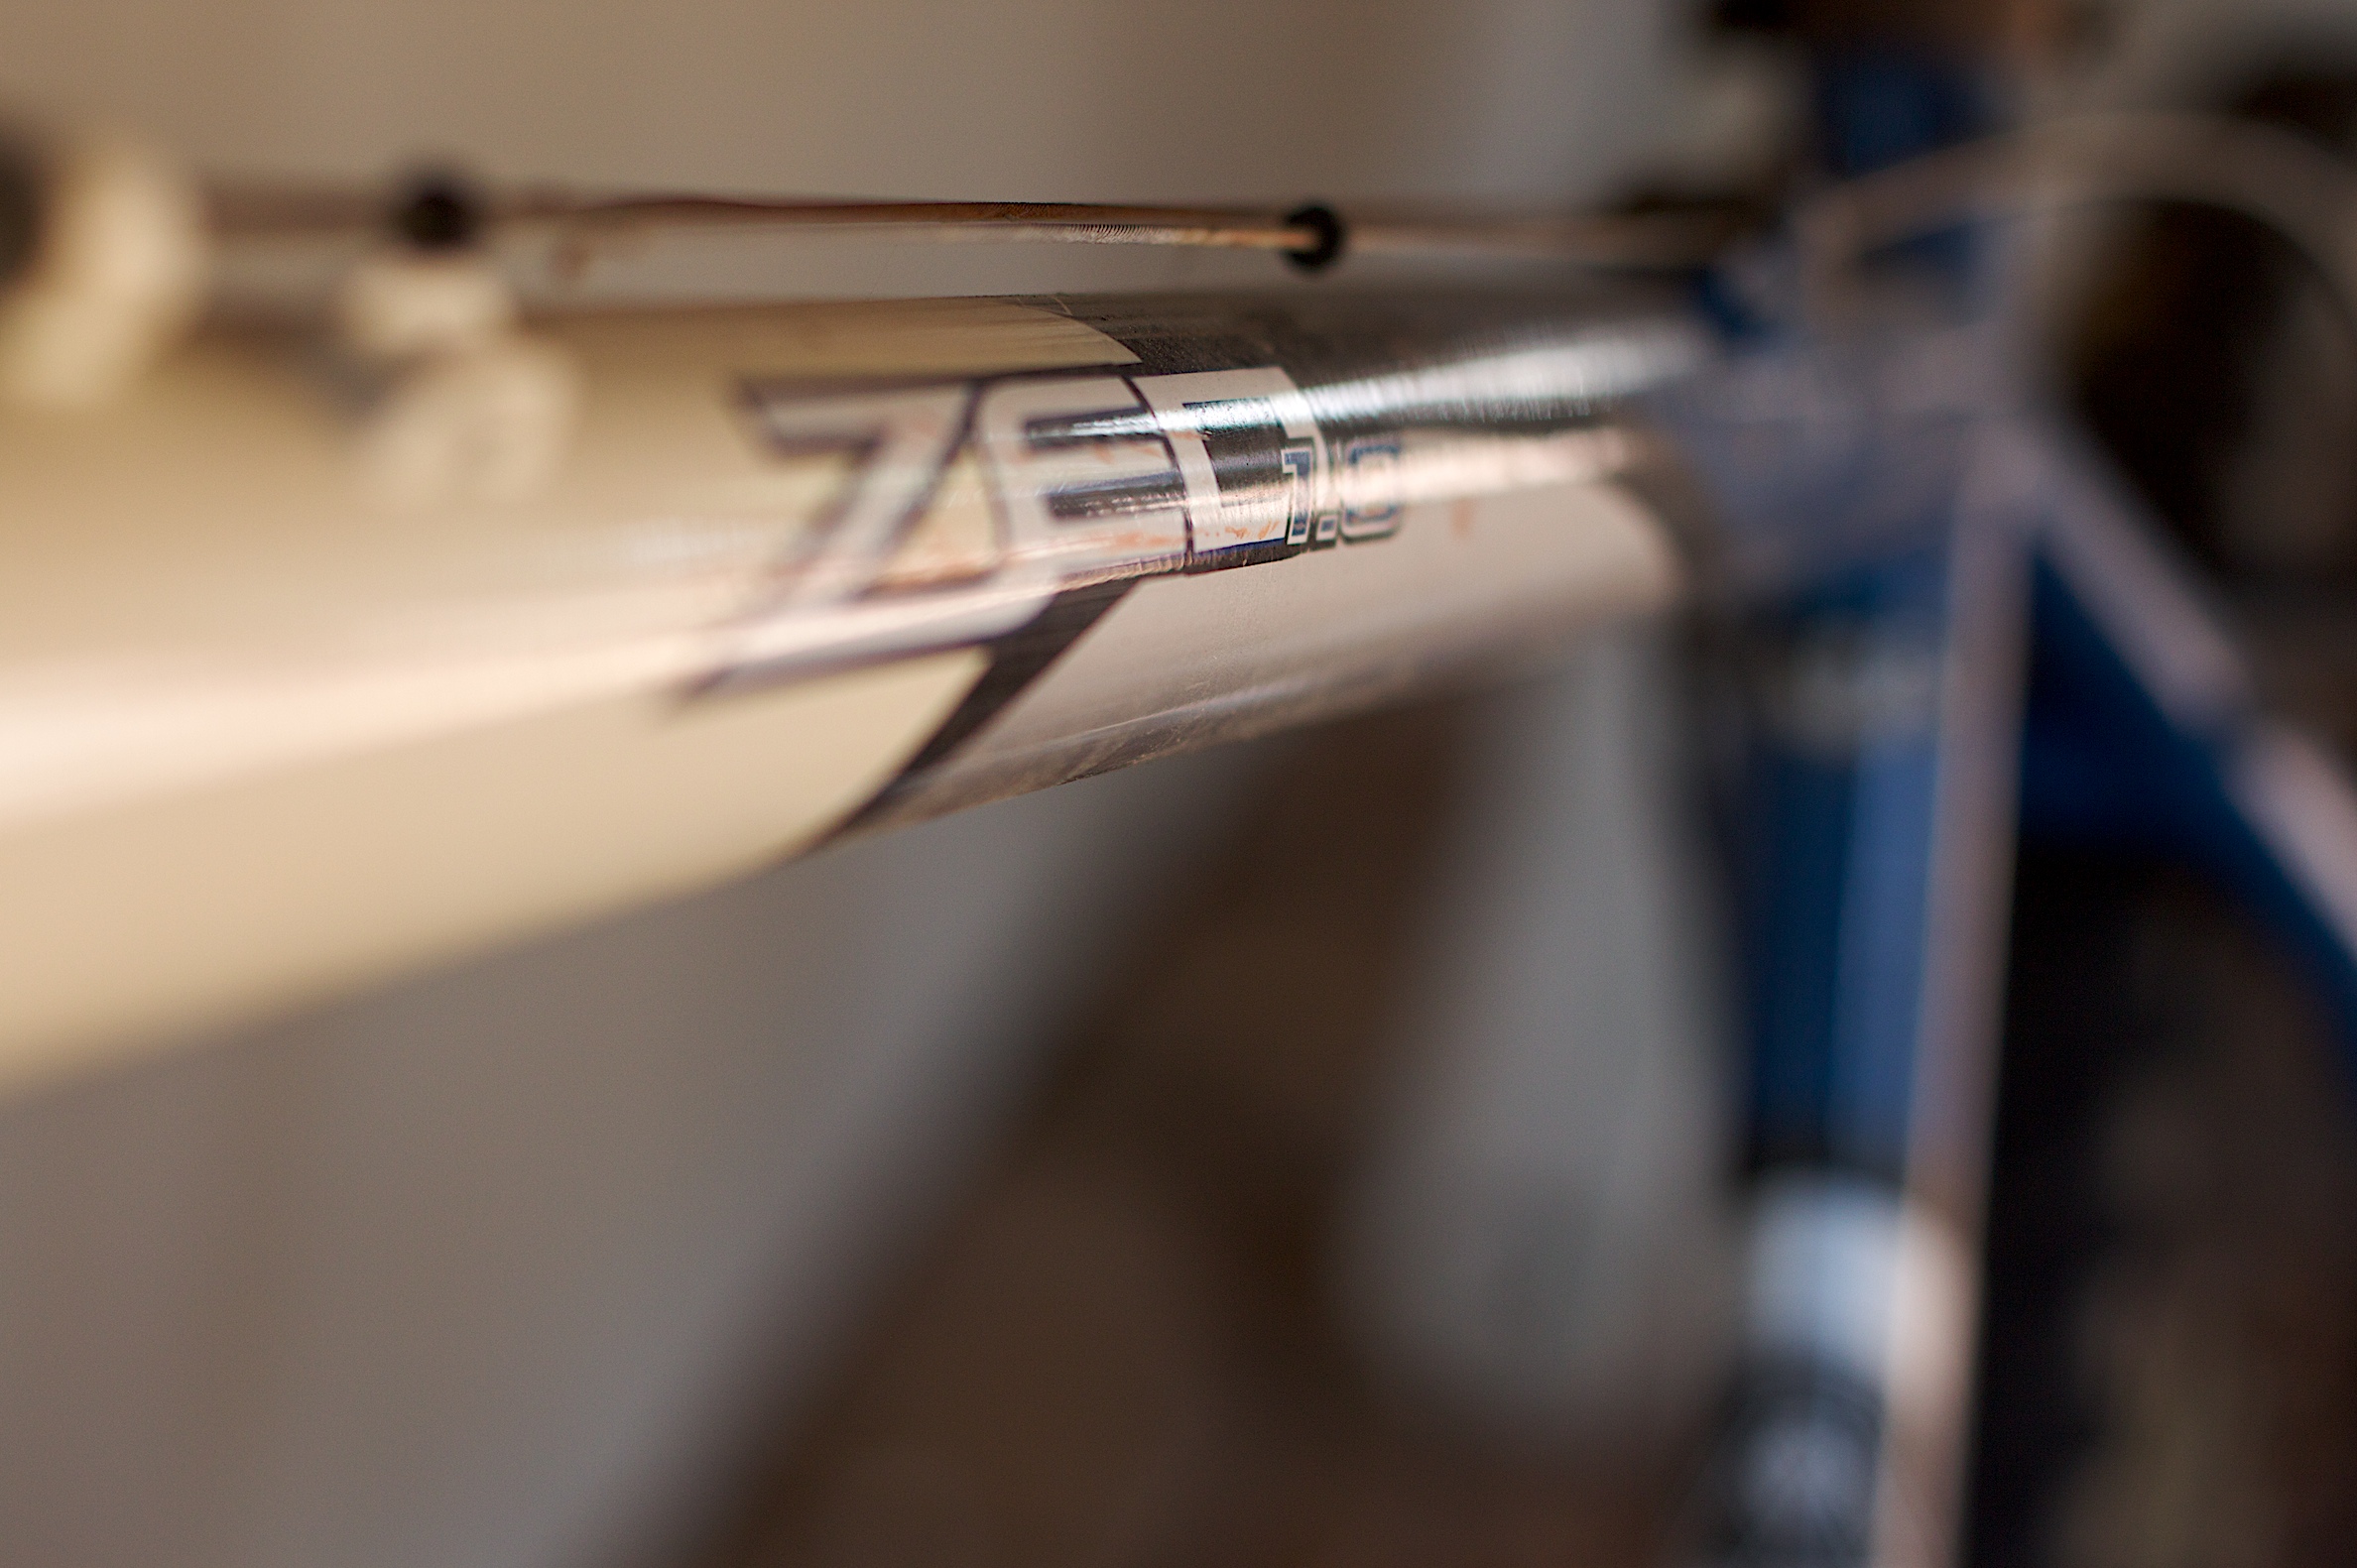
wheel, bicycle, vehicle, close up